The Hostel

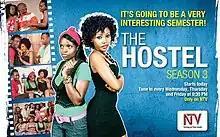
Poster

The Hostel is a Ugandan drama series created by Sabiiti "MMC" Moses and Emanuel "BUUBA" Egwel about the lives of university students in their hostels. The show premiered on NTV Uganda in 2011 and ran for four seasons. The fourth season, which was titled "Serenity", saw a fresh new cast in a new hostel. The season premiered on 23 February 2015.